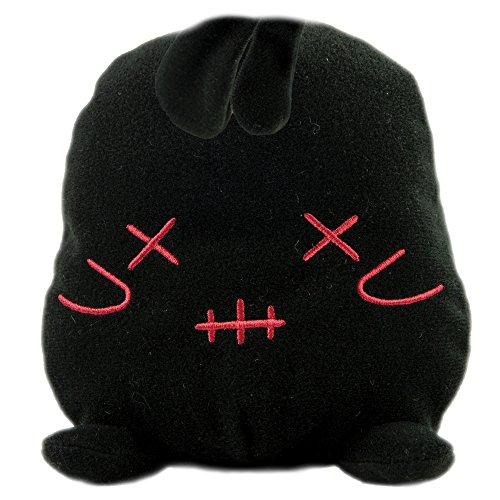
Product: Tomy Stink Bomz Plush Toy, Ripper
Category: Toys & Games | Stuffed Animals & Plush Toys
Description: FUN PRANK FART TOY: Stink Bomb prank toy features farting sounds by squishing the soft and smelly plush that makes playtime fun for kids and adults.
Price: $3.02
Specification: ProductDimensions:12.8x9.4x4.2inches|ItemWeight:0.96ounces|ShippingWeight:4ounces(Viewshippingratesandpolicies)|ASIN:B07DKSFNZ9|Itemmodelnumber:T17033EU|Manufacturerrecommendedage:3yearsandup|Batteries:3LR44batteriesrequired.(included)